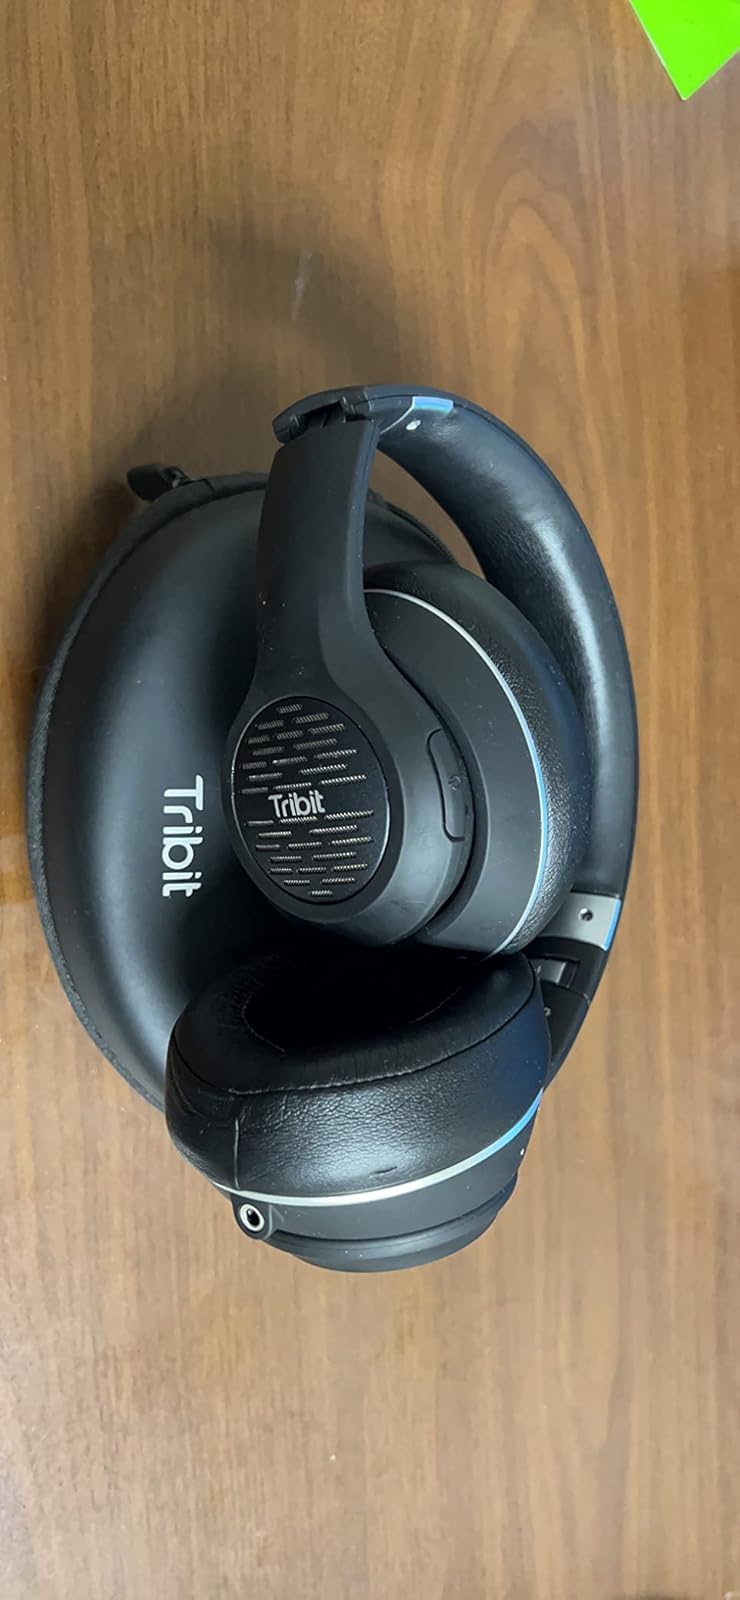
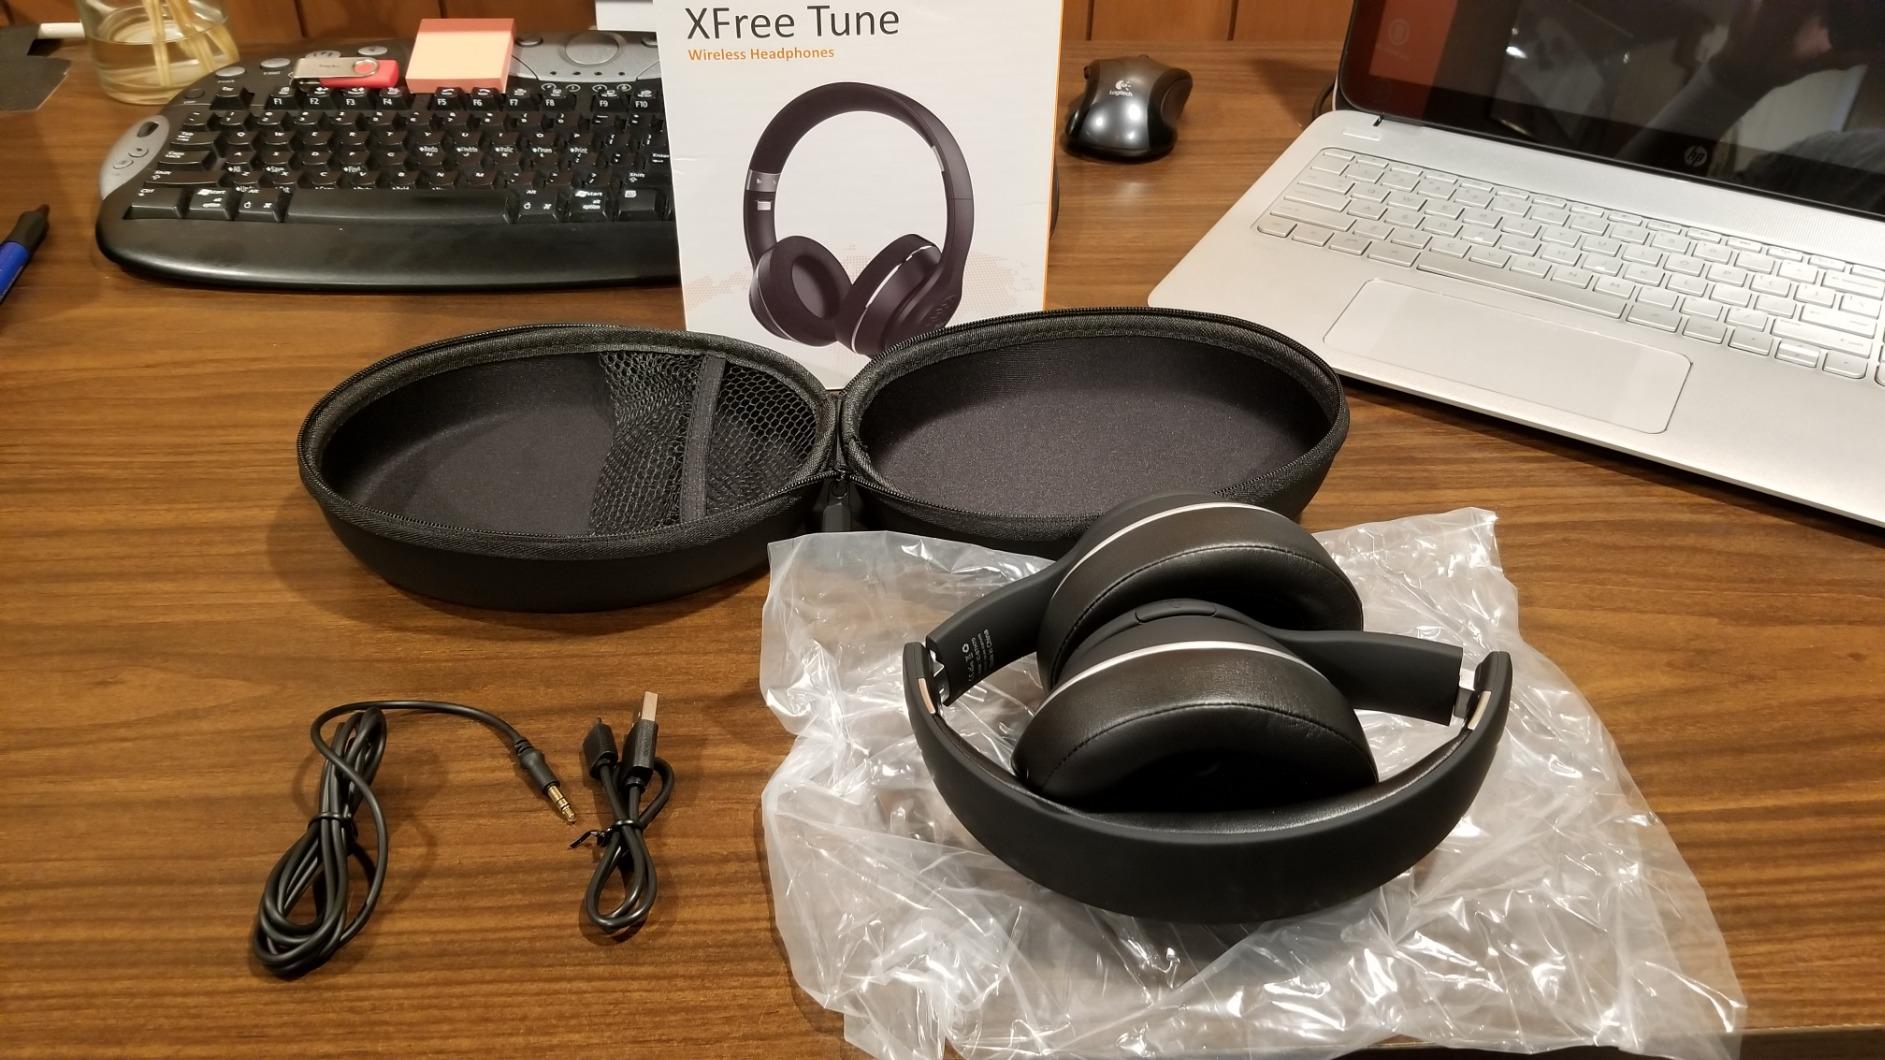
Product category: headphones
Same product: yes